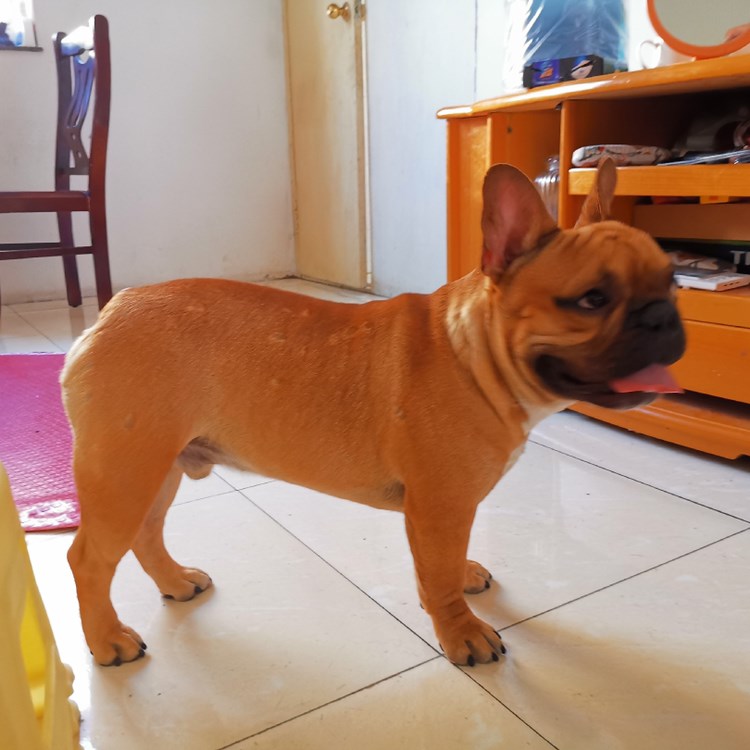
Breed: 1121-n000002-French_bulldog